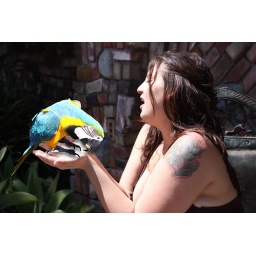
I was just messing around in Photoshop. This is my girl Rachel and a famous parrot from Laguna Beach.